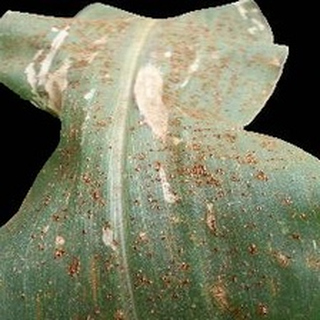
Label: corn_common_rust